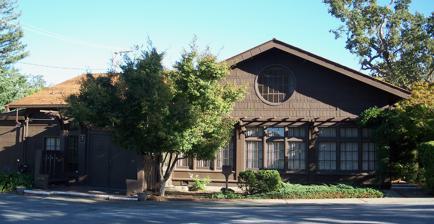
Building: Saratoga Foothill Club
Country: United States of America
Year built: 1915
Building in California, United States United States historic place Saratoga Foothill Club U.S. National Register of Historic Places Foothill Clubhouse Saratoga Foothill Club Saratoga Foothill Club Location in Santa Clara County Location 20399 Park Place, Saratoga, California , US Coordinates 37°15′32.5″N 122°1′47.9″W / 37.259028°N 122.029972°W / 37.259028; -122.029972 Built 1915 ( 1915 ) Architect Julia Morgan Architectural style By region , American Craftsman Website www .saratogafoothillclub .com NRHP reference No. 05000069 Added to NRHP February 27, 2005 Saratoga Foothill Club , also known as the Foothill Clubhouse , is a building located in Saratoga, California . The club was placed on the National Register of Historic Places on February 27, 2005. History Title sheet with site plan and roof plan for Saratoga Foothill Club, 20399 Park Place, Saratoga, Santa Clara County, California. Established in 1907 under the name "Foothill Study Club," this organization comprised a small circle of local women who gathered in the homes of members to engage in self-improvement activities, including reading and public speaking. The Club sought contributions from the community to fund the construction of a clubhouse. The land for the building was donated by Mrs. Davis C. Bell and Mrs. George A. Wood, both active community members. They enlisted the services of San Francisco-based architect, Julia Morgan , to design the building, which was constructed in 1915. The building is located at 20399 Park Place within what was formerly known as Saratoga Village, situated in Santa Clara County, California . The organization's aim is to "further educational and social and civic work of the community." The Saratoga Foothill Club has played a role in the community's social history. In 1927, club members raised $12,000 (equivalent to $210,483 in 2023) to fund the construction of the Saratoga Village Library , the first library in Saratoga. The club has been in continuous service as a women's club, while also serving the community gatherings, cultural events, meetings, and receptions. The club's building served as the village's first movie theater from 1917 to the early 1920s. Design Front of the Saratoga Foothill Club, looking west-northwest. Saratoga Foothill Club National Register of Historic Places Plaque The Saratoga Foothill Club is a one-story redwood building with a By region , American Craftsman -style designed by architect Julia Morgan. The one-story redwood shingled structure, with its pebble paved courtyard and grounds, occupies the 7,409 square feet (688.3 m 2 ) city lot. Blueprints and specifications for the club are available at Online Archive of California . Within the courtyard's surroundings there is a sculpture of Julia Morgan wearing a bowler hat created by Jerry Smith to commemorate the Saratoga Foothill Club's centennial (1907-2007). There is also a sculpture featuring the poem titled The Gentle Gardener by Edgar A. Guest , accompanied by the inscription thanking Miles Rankin for funding the garden 2011 restoration project. Historically significant In 1988, the City of Saratoga affixed a memorial plaque inside the Foothill Clubhouse, officially recognizing it as the community's Heritage Resource No. 1. On February 27, 2005, the Saratoga Foothill Club was placed on the National Register of Historic Places . There is memorial plaque at the front entrance that identifies the building's inclusion on the National Register of Historic Places, designed by Julia Morgan. See also List of women's clubs in the United States National Register of Historic Places listings in Santa Clara County, California References